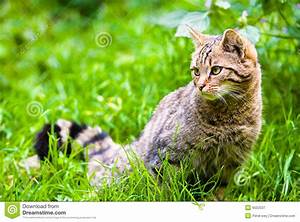
Label: gatto